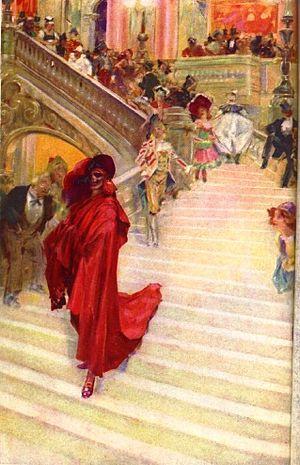
L'une des cinq aquarelles d'André Castaigne illustrant la première édition américaine du Fantôme de l'Opéra de Gaston Leroux (1911).
Le Fantôme de l'Opéra est un roman français « à la lisière du policier et du fantastique », écrit par Gaston Leroux et publié en 1910.